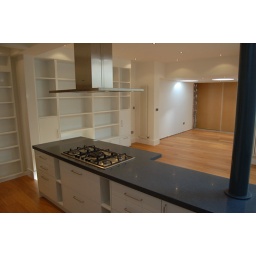
Breakfast bar in Midnight. Corian surface was built around structural steel column